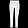
Label: Trouser